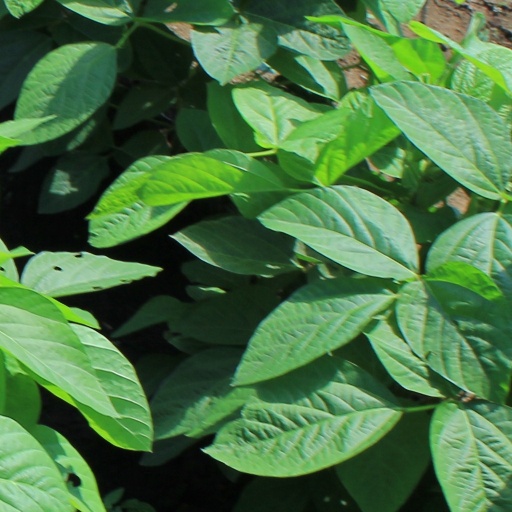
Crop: soybean